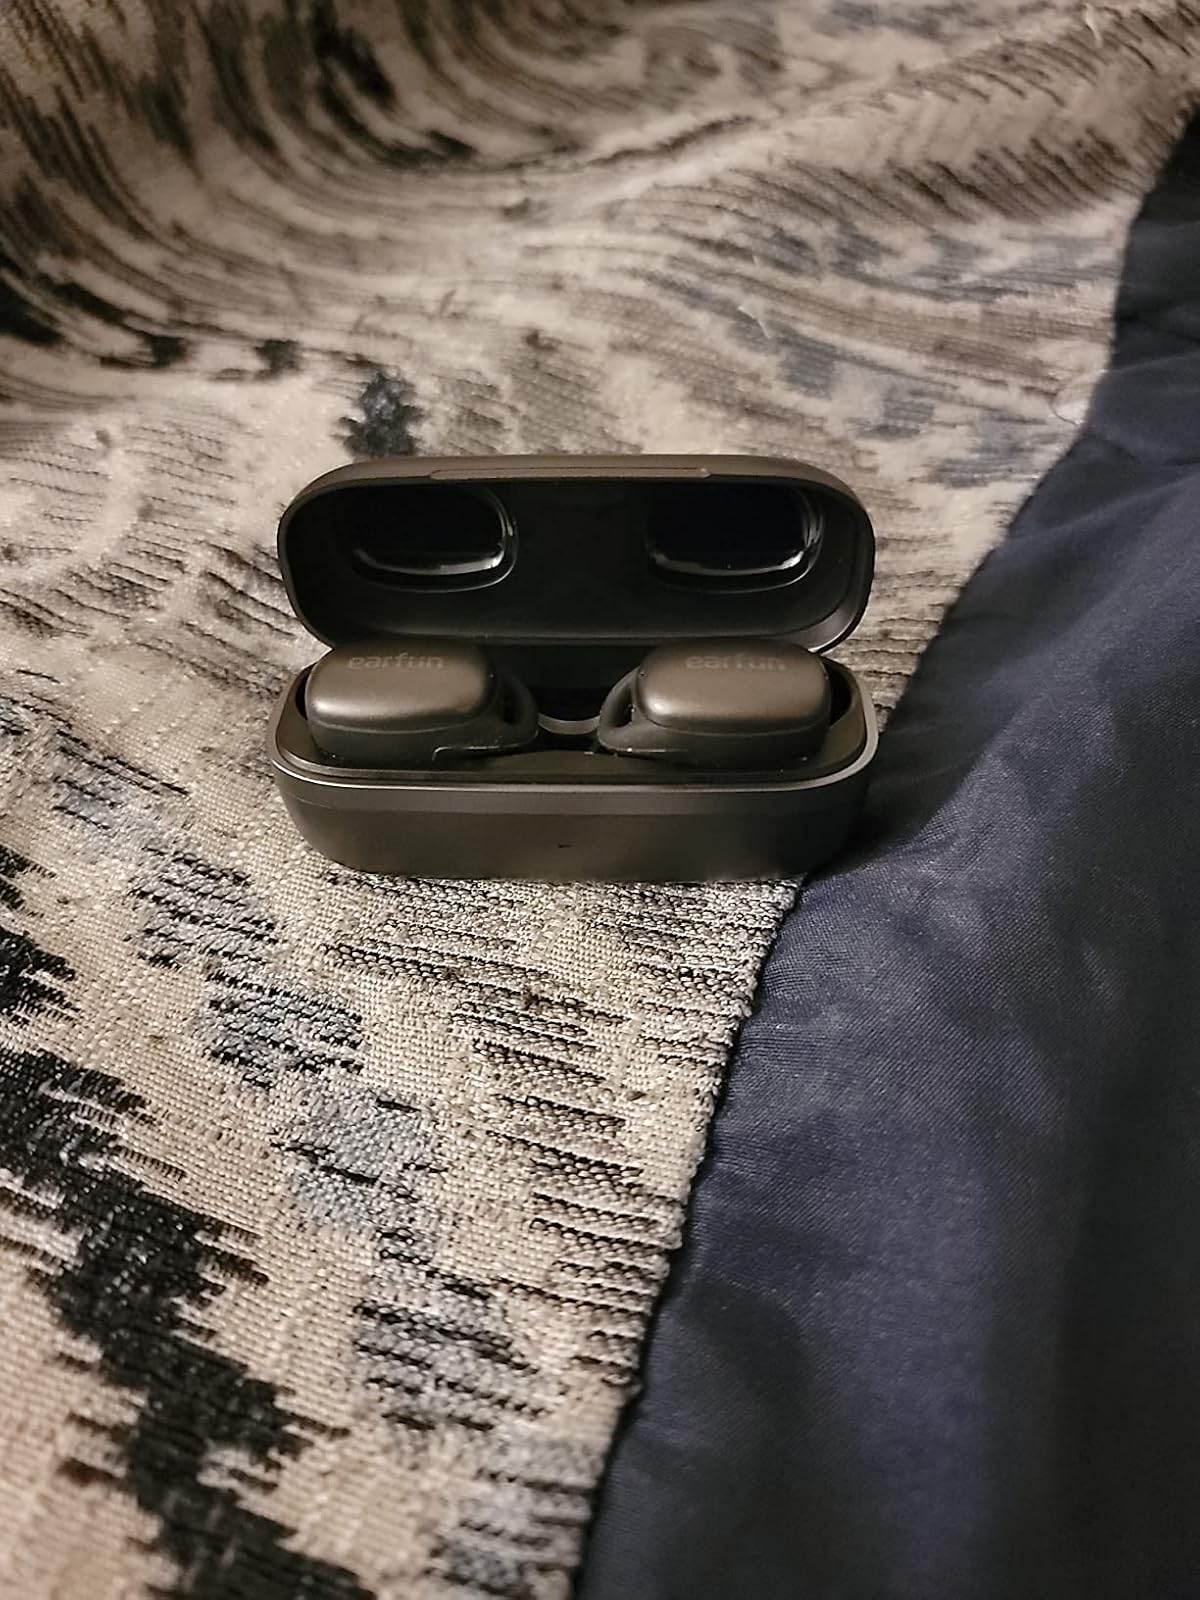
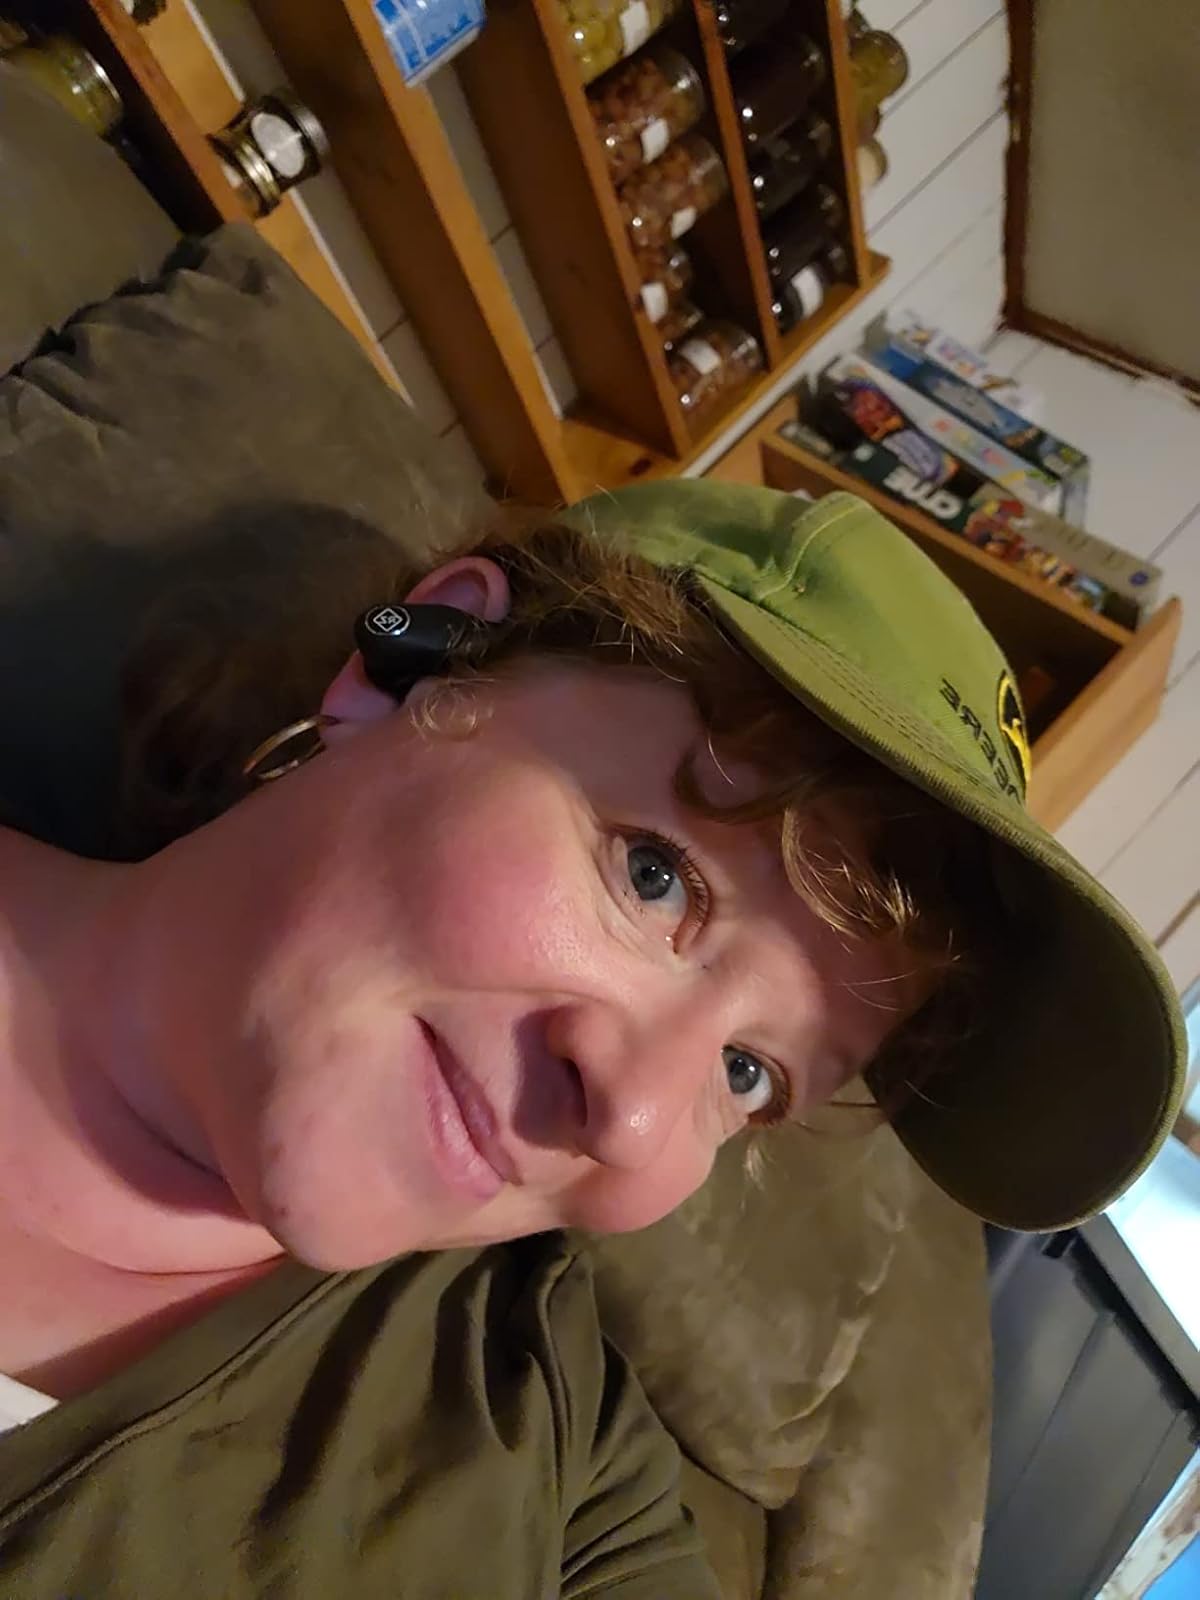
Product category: earbuds
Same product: no